2-Methylundecanal

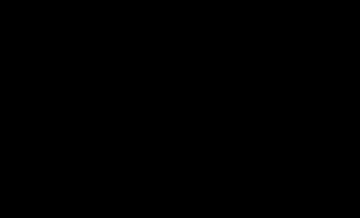
("R")-2-Methylundecanal (above) and ("S")-2-Methylundecanal (below)

The enantiomers can be synthesized with high enantiomeric purity using the SAMP/RAMP hydrazone method. This process involves starting with simple achiral aldehydes and converting them either to their SAMP or RAMP chiral hydrazones using SAMP or RAMP as a chiral auxiliary. The chiral hydrazones are then metalated with lithium diisopropylamide (LDA) and alkylated with a slight excess of dimethyl sulfate. Testing of the enantiomers by a professional perfumer indicated only a slight difference in odor quality and intensity.